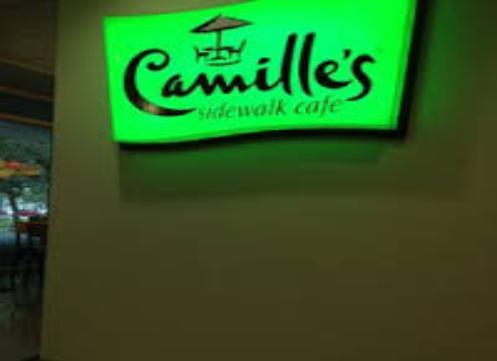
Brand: Camille's Sidewalk Cafe
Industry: Food